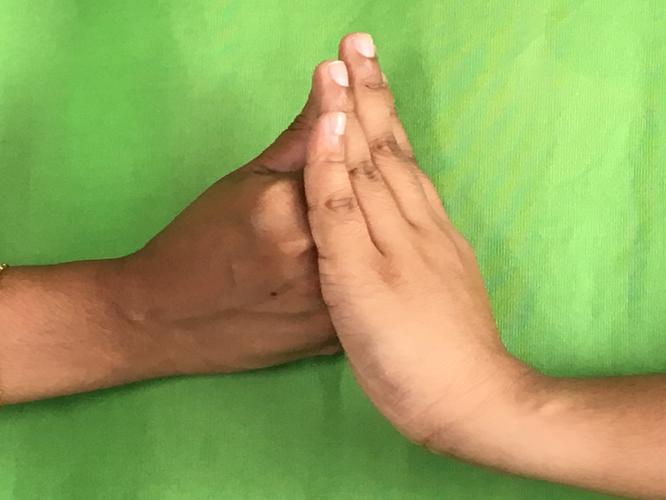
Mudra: Shanka
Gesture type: double_hand